Darnell Wright

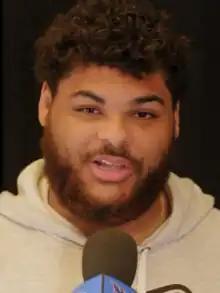
Wright in 2023

Darnell Marquies Wright (born August 10, 2001) is an American professional football offensive tackle for the Chicago Bears of the National Football League (NFL). He played college football for the Tennessee Volunteers and was selected by the Bears tenth overall in the 2023 NFL draft.